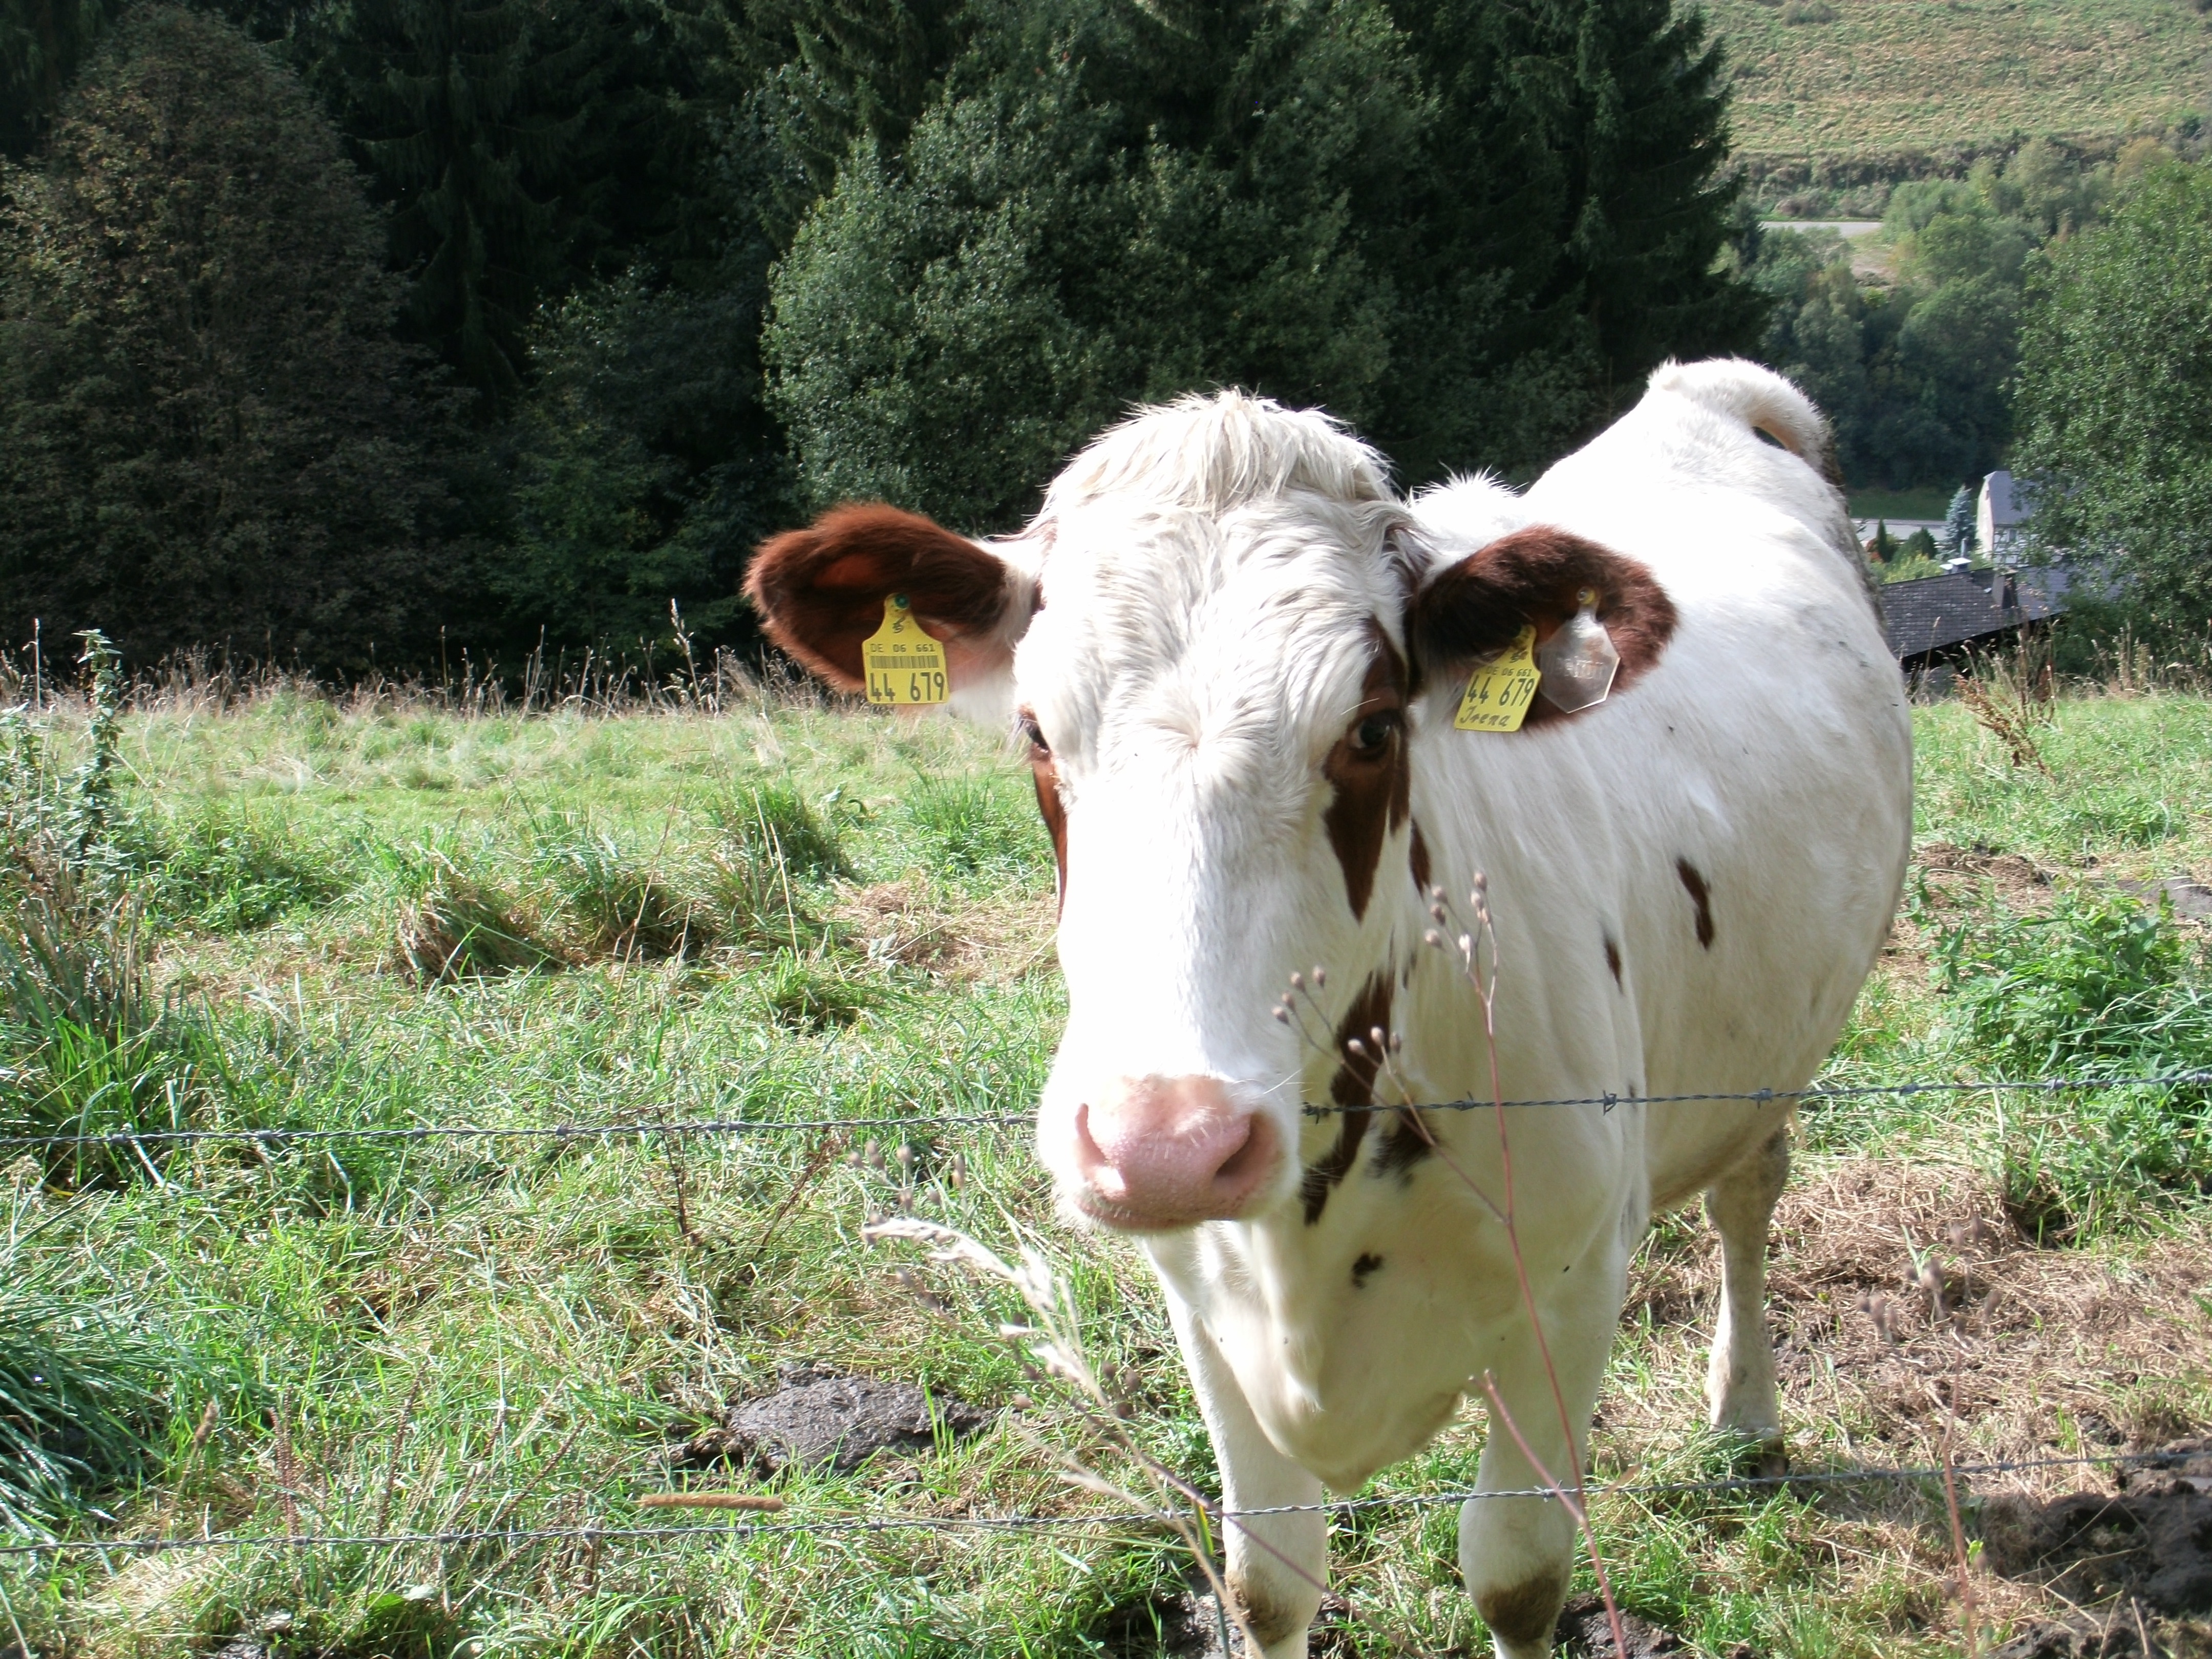
grass, field, farm, meadow, animal, cow, pasture, grazing, mammal, agriculture, beef, vertebrate, ox, dairy cow, cattle like mammal